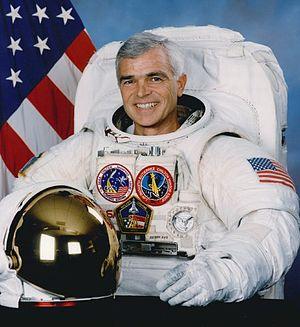
Michael Richard Uram Clifford dit Rich Clifford est un astronaute américain né le 13 octobre 1952.